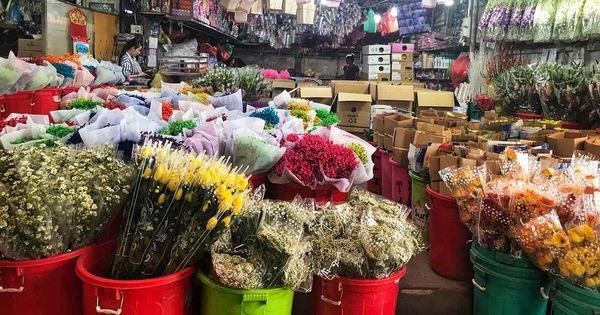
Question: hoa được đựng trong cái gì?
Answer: hoa được đựng trong cái xô